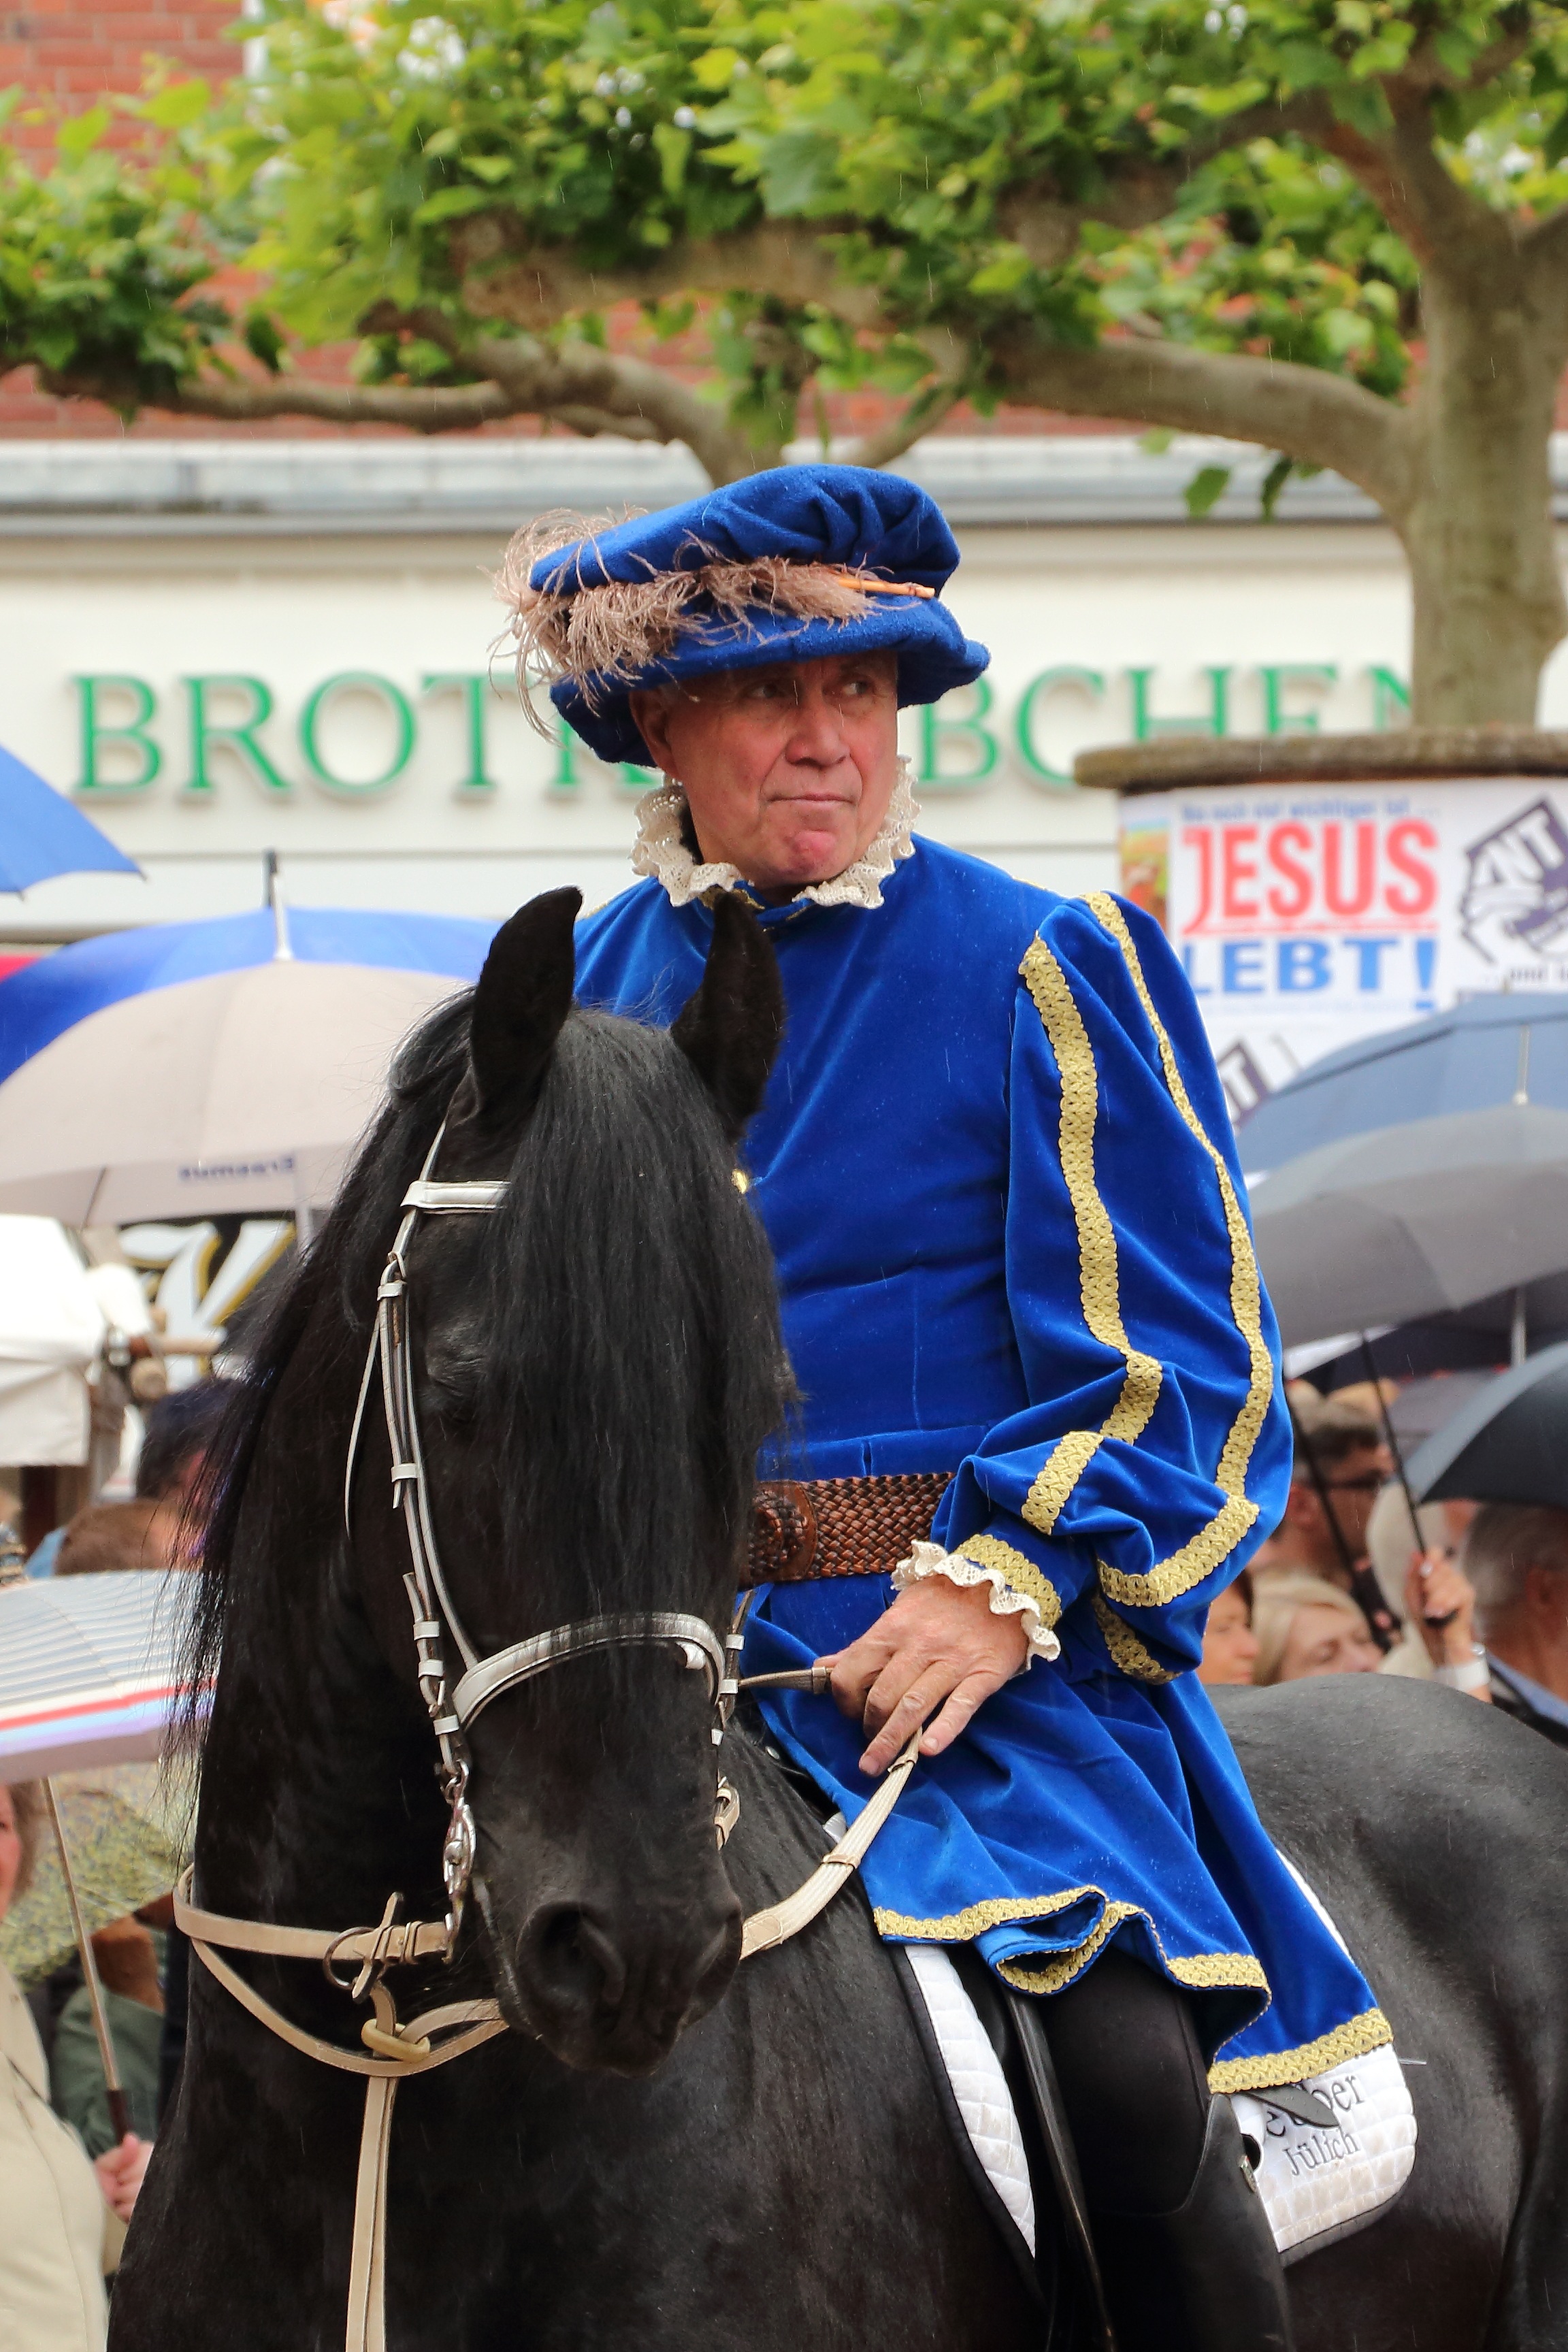
horse, horses, festival, knight, jockey, middle ages, reiter, equestrianism, pack animal, horse like mammal, animal sports, equestrian sport, horse trainer